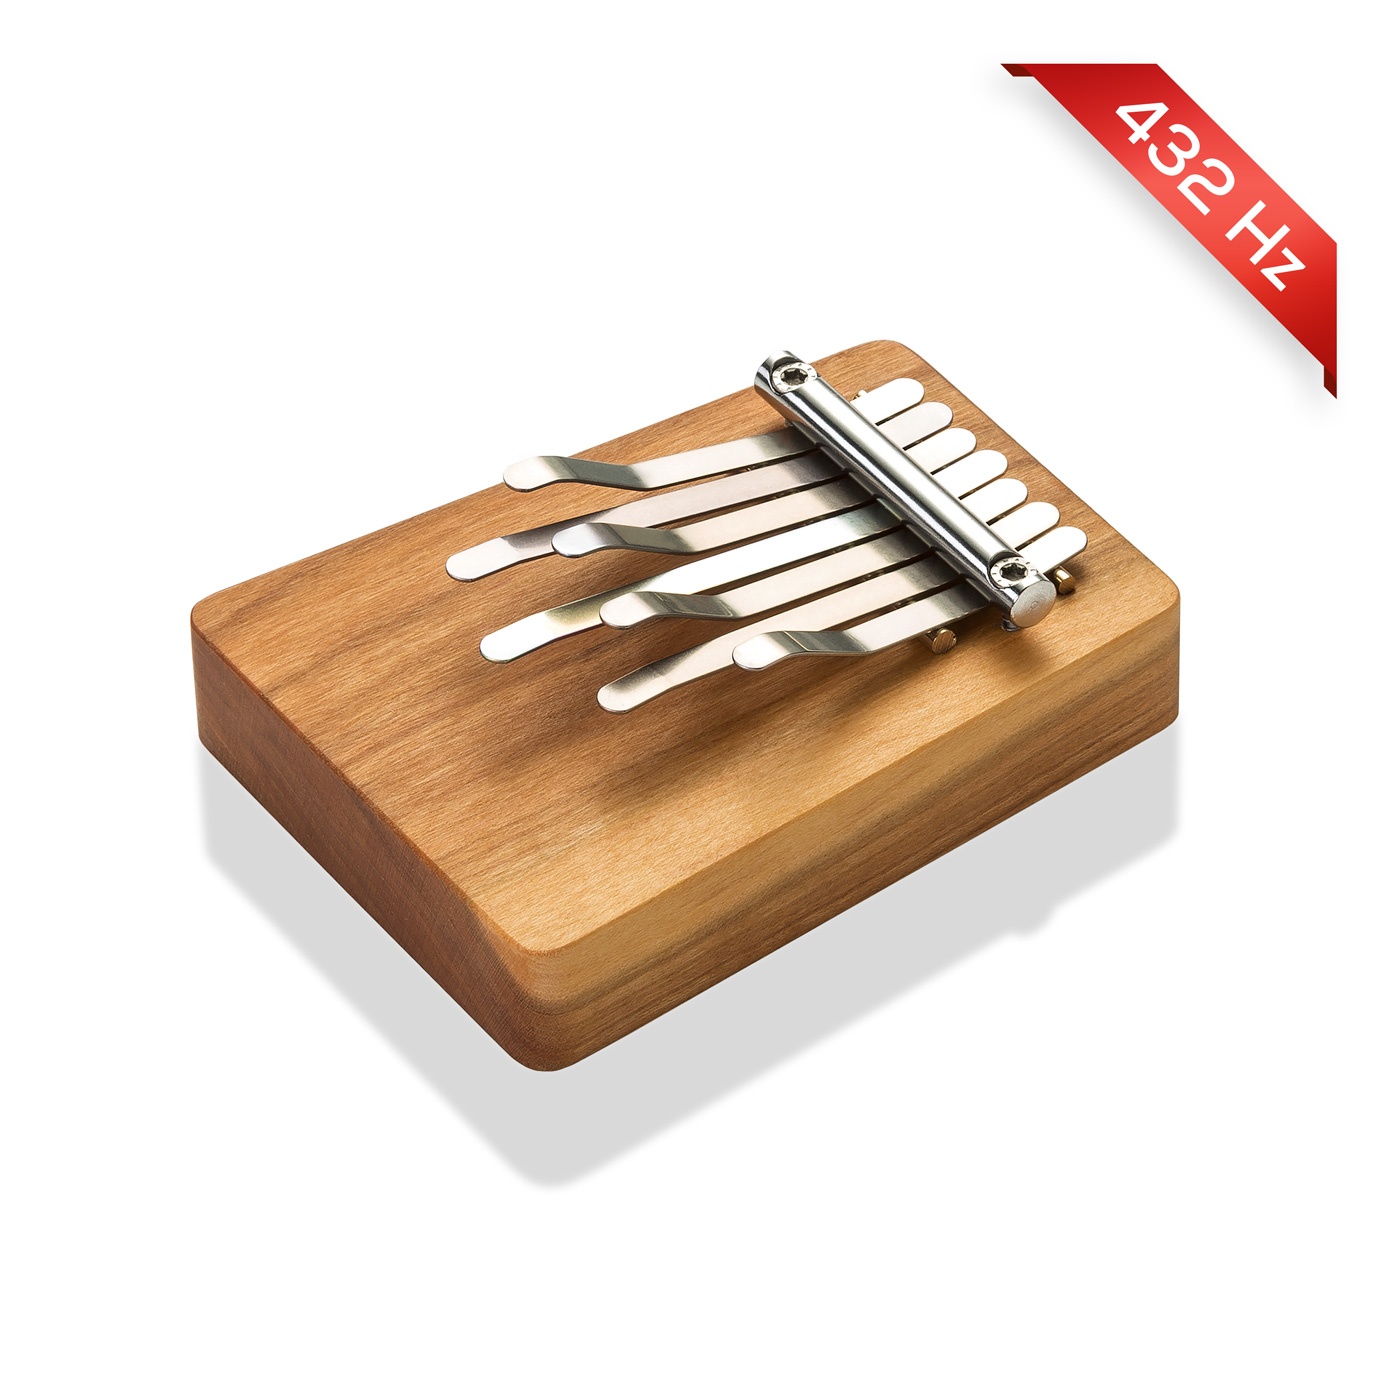
HOKEMA - Kalimba B7 - 432Hz Sonderstimmungen
Die Kalimba B7 ist die “Schwester” der B9 und so wie diese ein kleines und handliches Instrument mit einem Klangblock aus massiver amerikanischer Kirsche. Die Werksstimmung (C-pent.l) zu diesem Instrument, finden Sie unter folgendem Link: HOKEMA Kalimba B7 Werksstimmung
Brand: HOKEMA Kalimbas
Category: Arts & Entertainment > Hobbies & Creative Arts > Musical Instruments > Percussion > Hand Percussion > Hand Drums